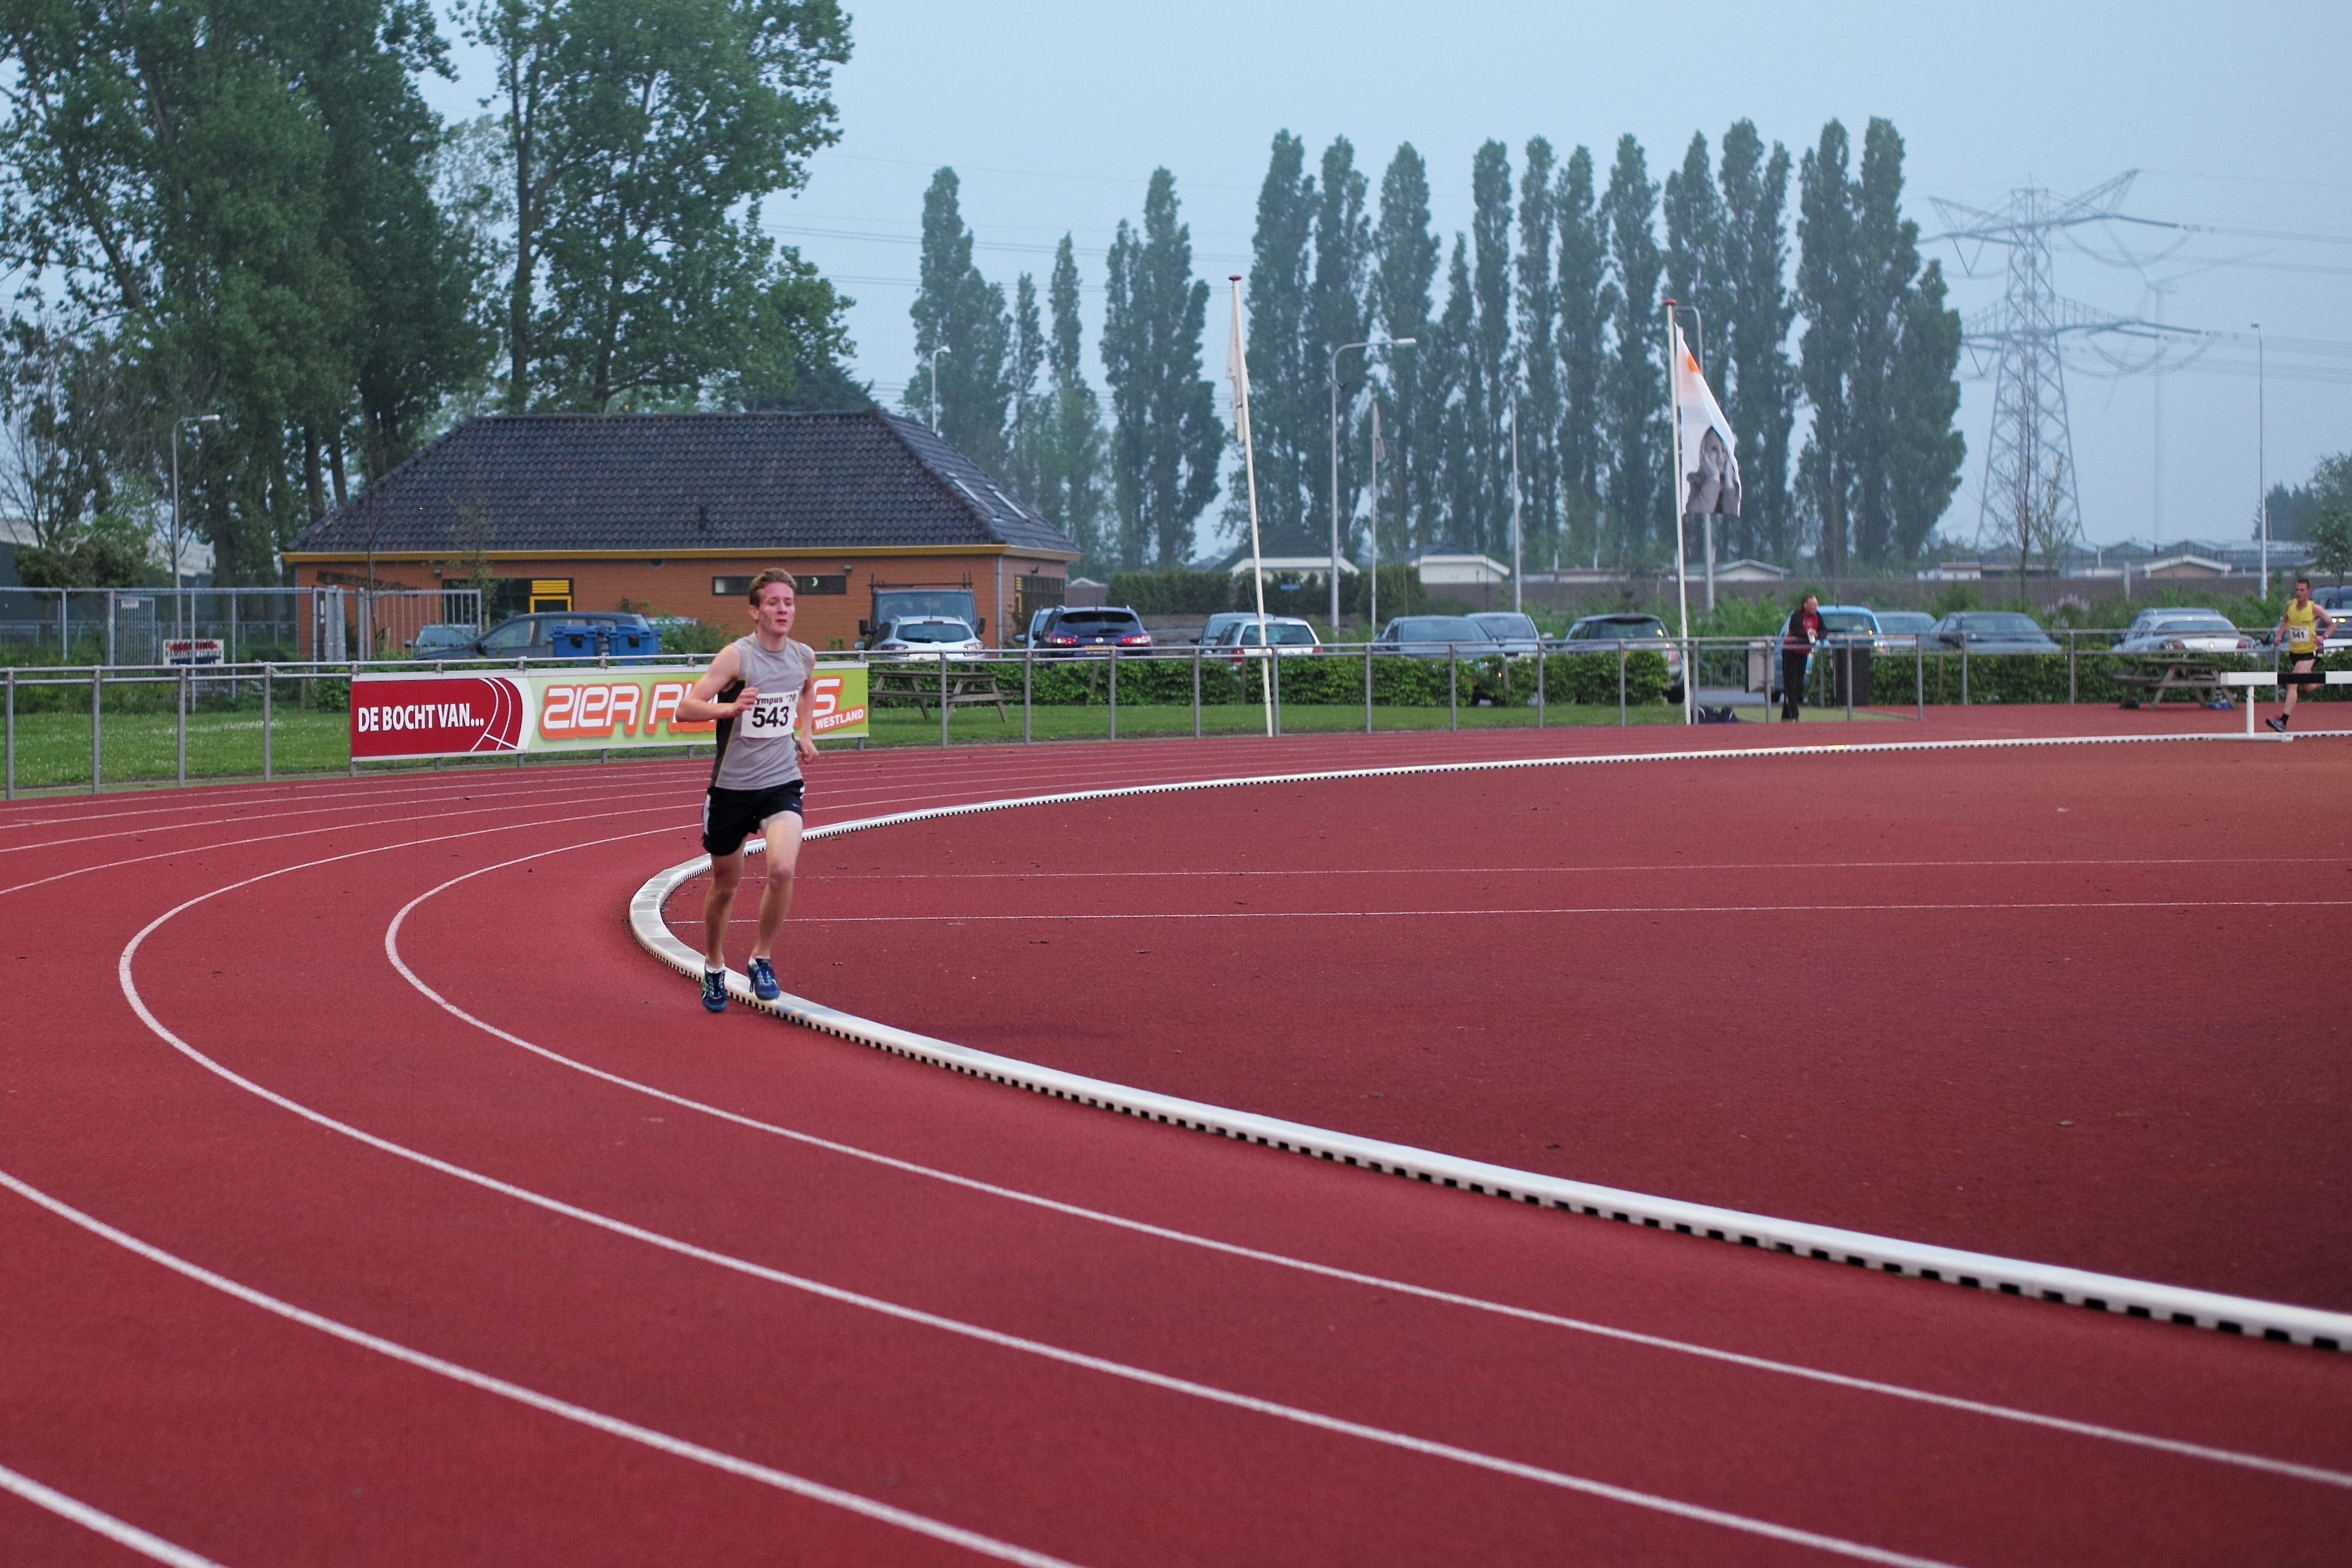
structure, track, running, run, club, runner, stadium, baseball field, race, competition, holland, netherlands, sports, race track, athletics, sprint, 3000, naaldwijk, olympus70, baseball park, sport venue, track and field athletics